Sanix World Rugby Youth Invitational Tournament

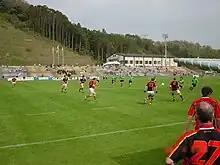
Christian Brothers College (Ireland) plays Fushimi Technical High School (Japan), 2006

The Sanix World Rugby Youth Invitational Tournament is an international rugby union tournament for 15-a-side youth teams which is held every year during the Golden Week holidays (29 April – 5/6 May) in Fukuoka prefecture, Japan. Participation is by invitation only, and the overseas schools selected by their respective unions to represent their country are generally expected to be of a high standard and among the top five in each country. The event is hosted by the Japan Rugby Football Union and supported by various local bodies including the Kyushu RFU, the Sanix Sports Foundation and Munakata City. The Global Arena in Munakata, Fukuoka on the island of Kyūshū is the venue for this tournament.